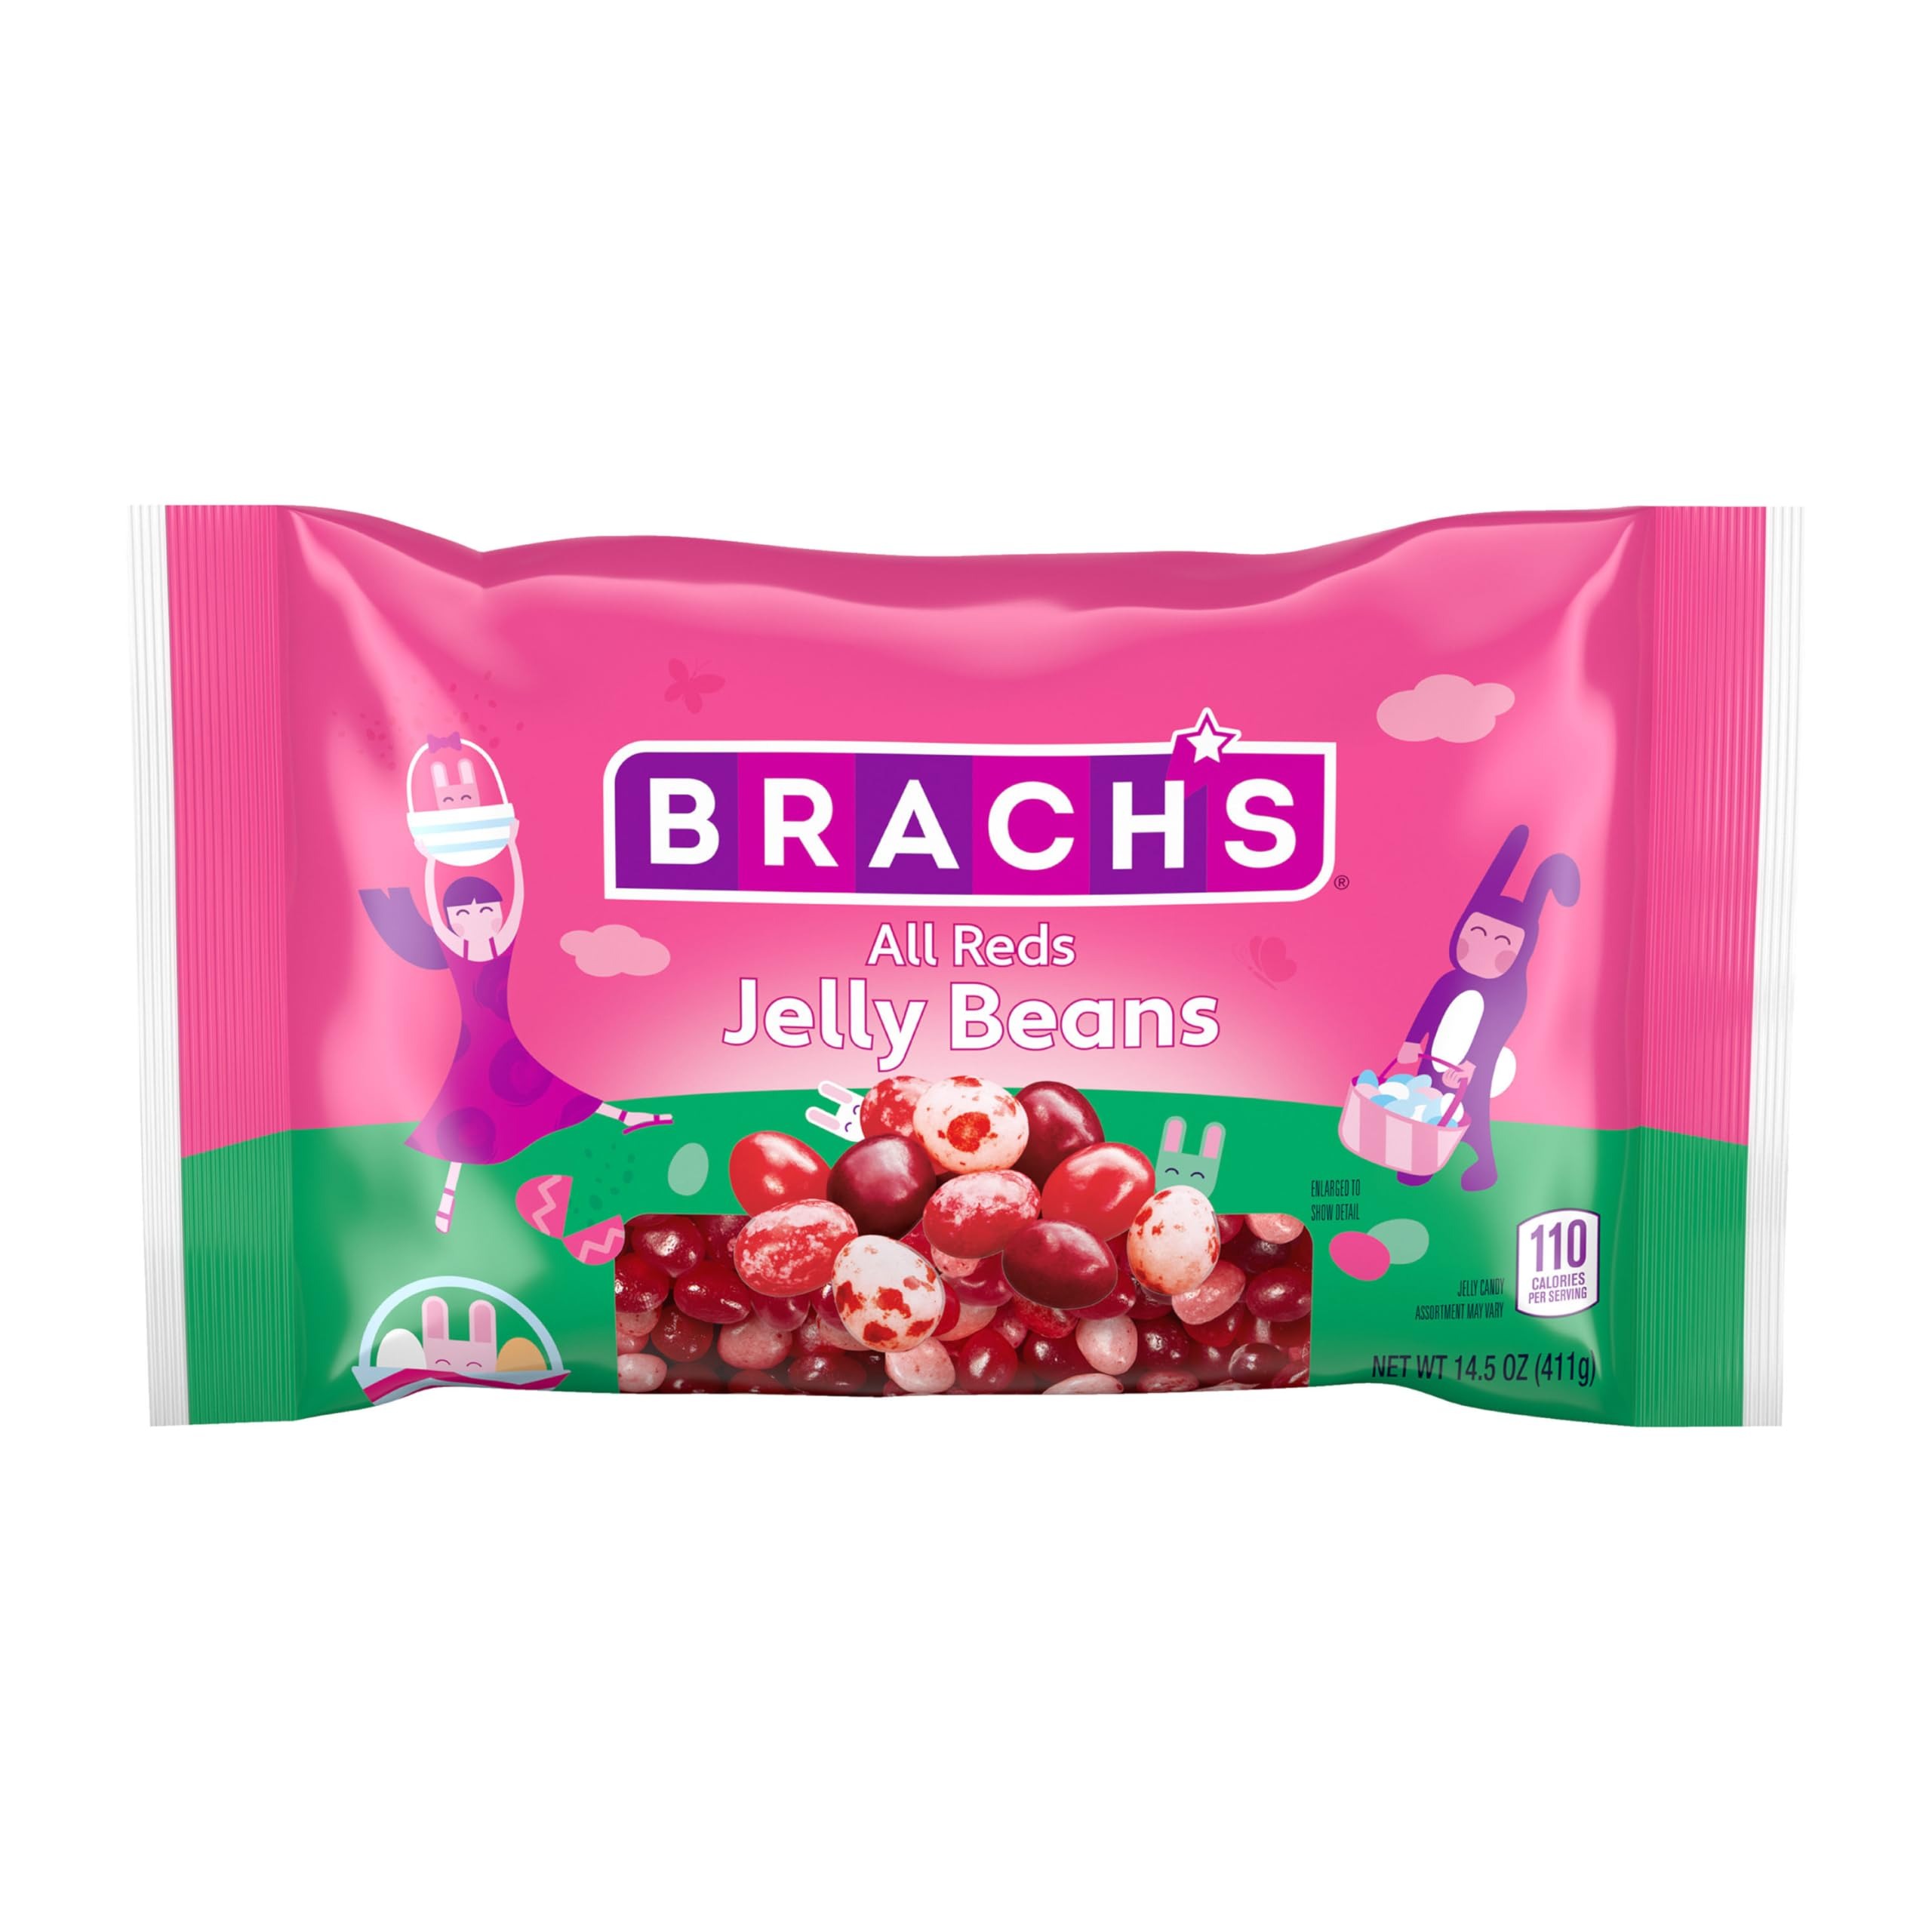
Item Name: Brach's All Reds Jelly Beans, Springtime Easter Candy, 14.5 oz
Bullet Point 1: SHARE EASTER BASKET CLASSICS: Brach's All Reds Jelly Beans are great for decorating Easter desserts and sharing as a gift. One (1) bag of candy contains 14.5 ounces of Jelly Beans. Add a handful of Brach's candy to Easter baskets for a sweeter holiday.
Bullet Point 2: CLASSIC RED FLAVORS: Enjoy the traditional flavors and chewy textures of Jelly Beans in this festive Easter candy bundle. Savor the flavors of raspberry, cherry, strawberry, and watermelon. Add it to baskets or give it as an Easter gift!
Bullet Point 3: DELICIOUS EASTER TREATS: If you love classic red, fruity treats, you'll love Brach's All Reds Jelly Beans! This candy is vibrantly red and packed with delicious flavors jelly bean lovers adore. Add this festive candy to Easter baskets this holiday!
Bullet Point 4: ADD A SPLASH OF FUN: These red Jelly Beans are perfect for Easter egg hunts, baskets, or baked treats. Use it to fill up Easter eggs or as candy decorations on baked treats like cupcakes and other Easter goodies. Make this holiday fun and delicious!
Bullet Point 5: ENJOY YOUR WAY: There are so many ways to enjoy this classic! Use them to pack Easter eggs for epic Easter egg hunts or level up Easter baskets. Easily add color to your decorative Easter sweets or treat your family and friends with fruity Easter candy.
Value: 14.5
Unit: Ounce

Price: 5.99